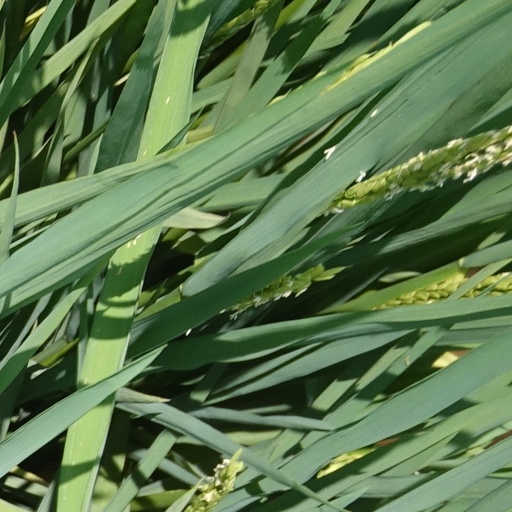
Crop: rice